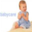
Label: baby